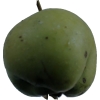
Label: Apple 12